Battle of Fort Davidson

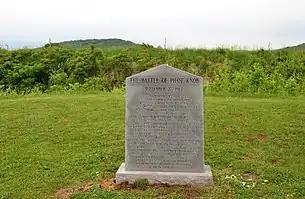
Battle of Pilot Knob Monument at the site of the fort

By the morning of September 27, Marmaduke's men had reinforced Fagan. That morning, the combined Confederate force attacked and drove Wilson back; the Confederates were eventually able to take the ground between Shepherd Mountain and Pilot Knob. At 09:15, Union artillery from the fort drove off Confederate troops who were advancing from Ironton, but men from the 14th Iowa Infantry who had been holding a forward position came under friendly fire from both the fort and a group of 3rd MSM Cavalry troops under the command of Wilson holding Pilot Knob. This caused the Iowans to withdraw into Fort Davidson. Ewing was offered surrender terms, but declined, at least partially because he feared execution by Price's men as revenge for his issuance of General Order 11 the previous year, which had deported civilians from four Missouri counties. Confederate artillery then opened fire on Wilson's men at Pilot Knob, who withdrew into the fort. After Wilson fell back, the Confederate guns fired on Fort Davidson, but with little effect. With Wilson gone, Fagan moved men to the area between Pilot Knob and Rock Mountain, where they began pillaging houses until Union artillery fire drove them to the other side of Pilot Knob.